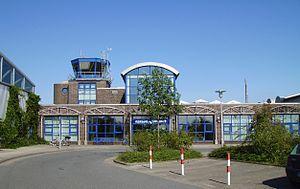
Le hall d'accueil de l'aérodrome de Bremerhaven Español: La sala de recepción del aeródromo de Bremerhaven